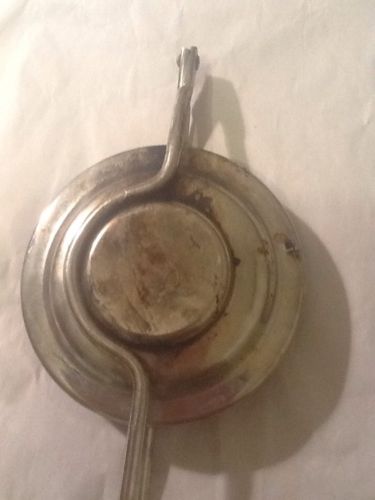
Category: toaster